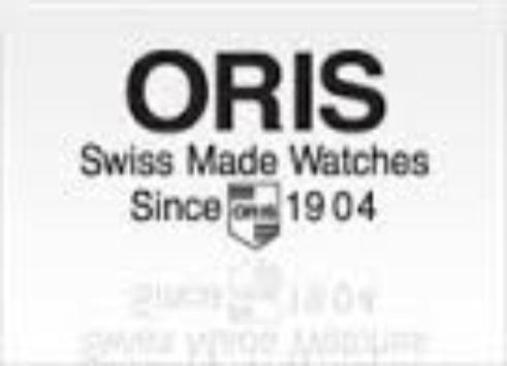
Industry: Clothes